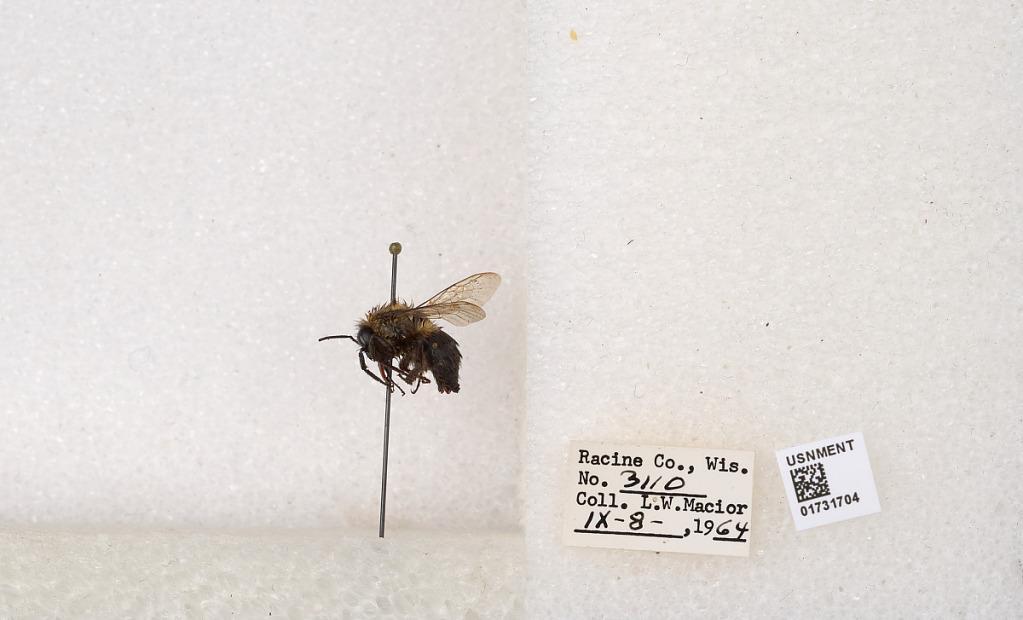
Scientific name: Bombus impatiens Cresson
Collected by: L. Macior
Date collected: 1964-9-8
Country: United States
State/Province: Wisconsin
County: Racine
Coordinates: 42.7261, -87.7828